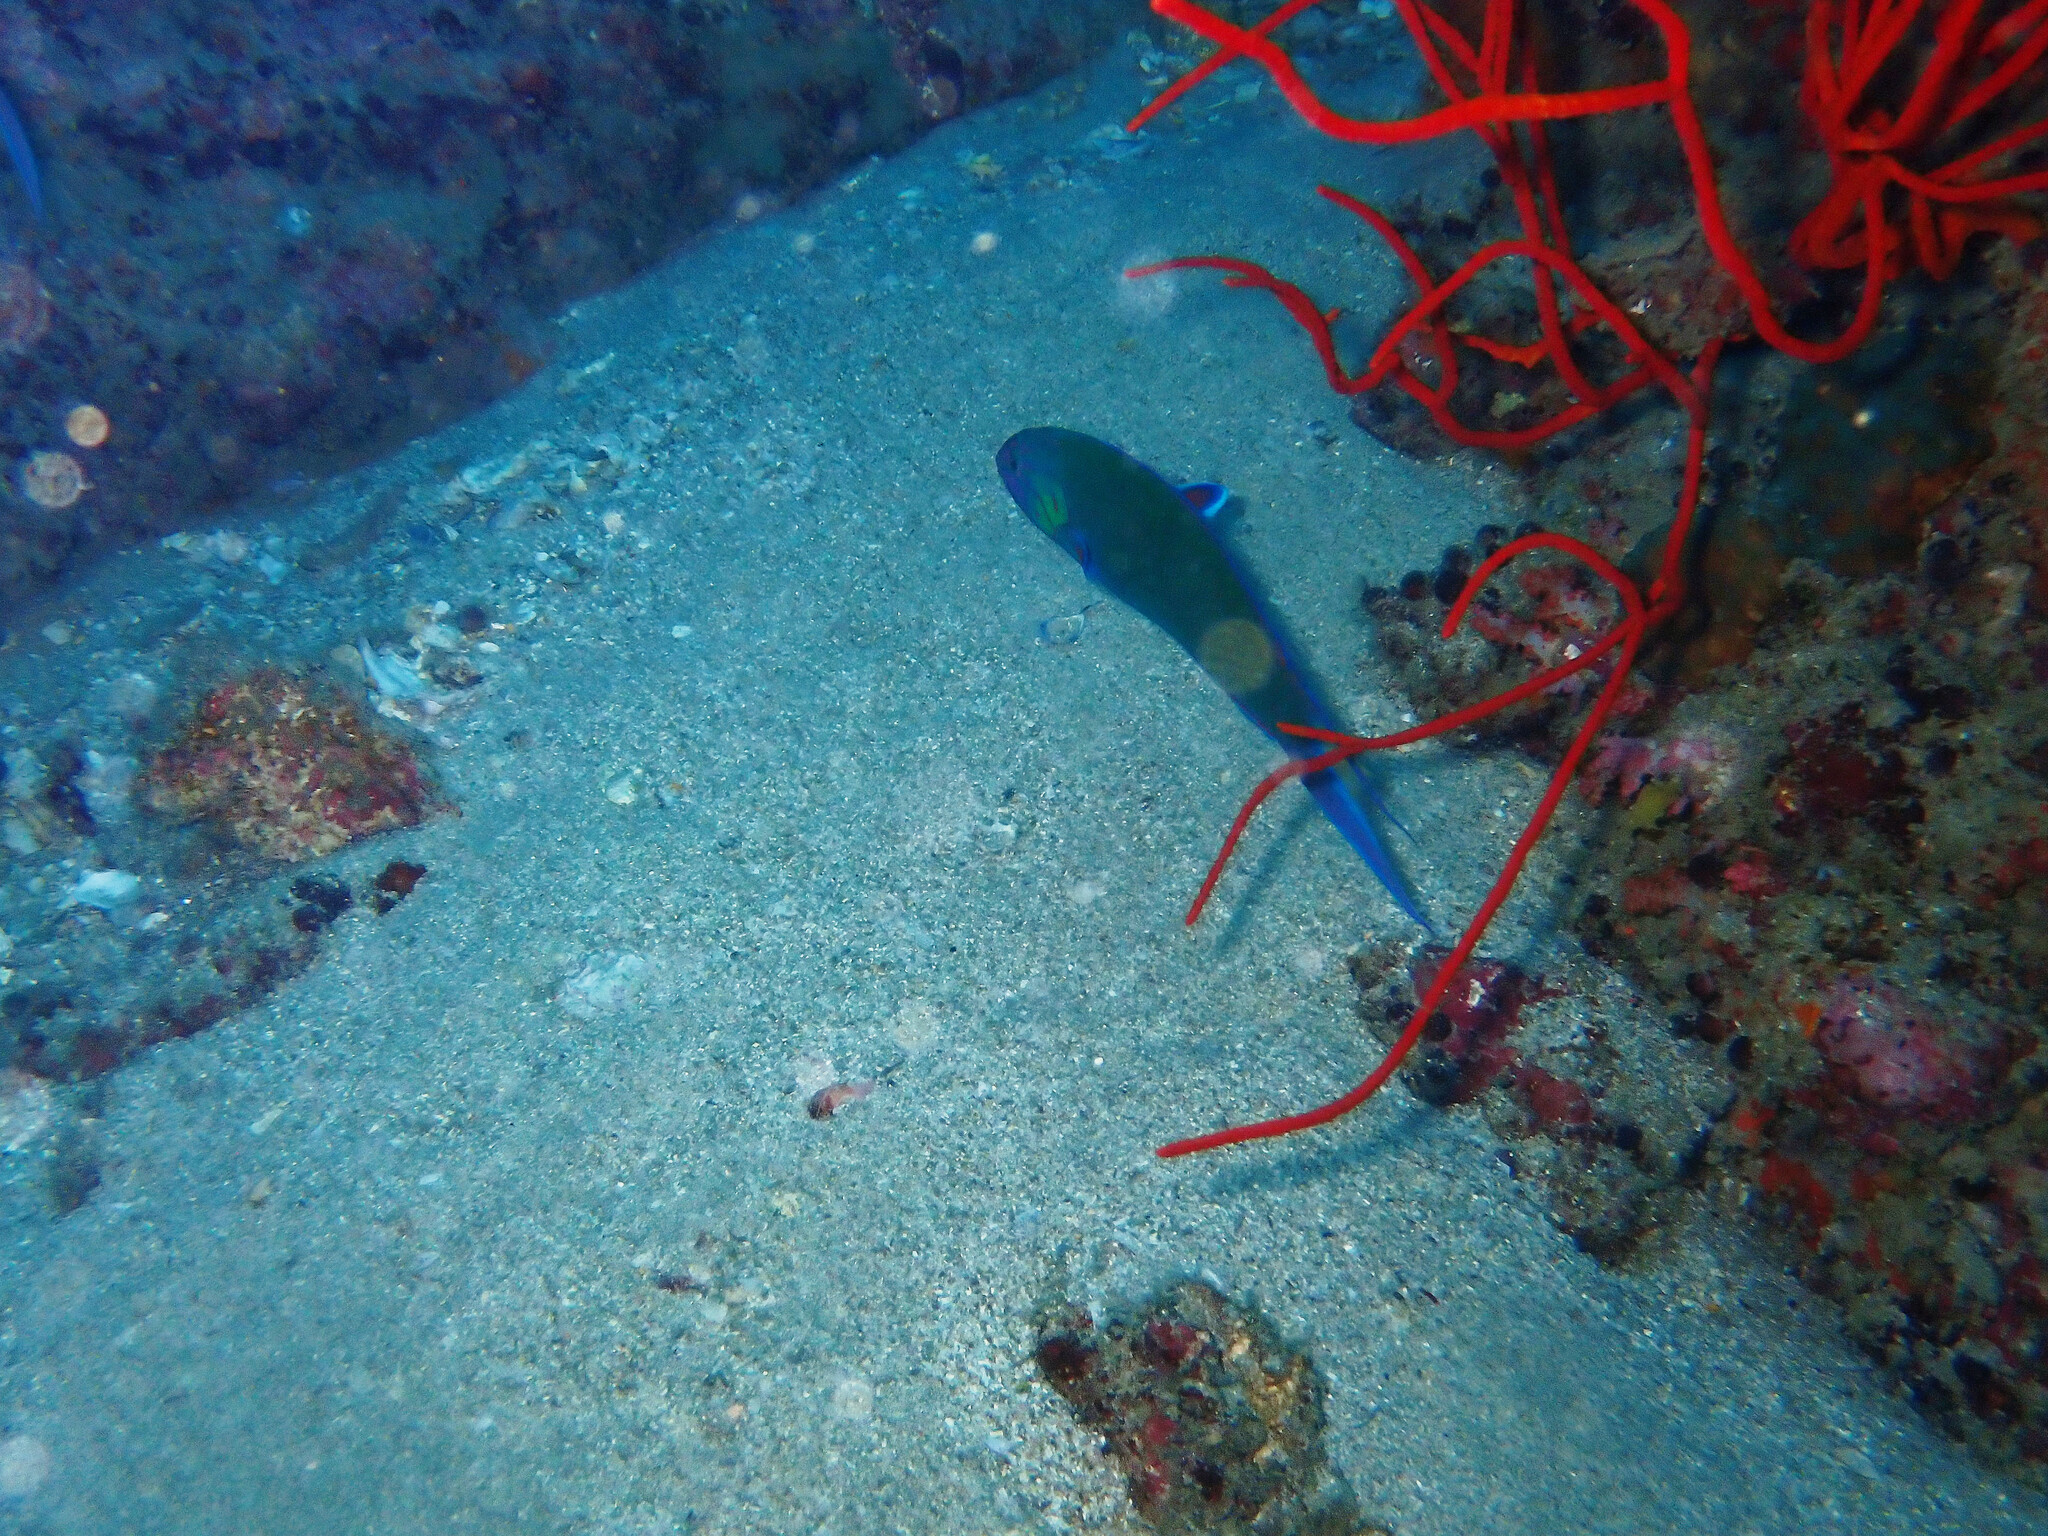
Thalassoma lunare (Moon Wrasse)